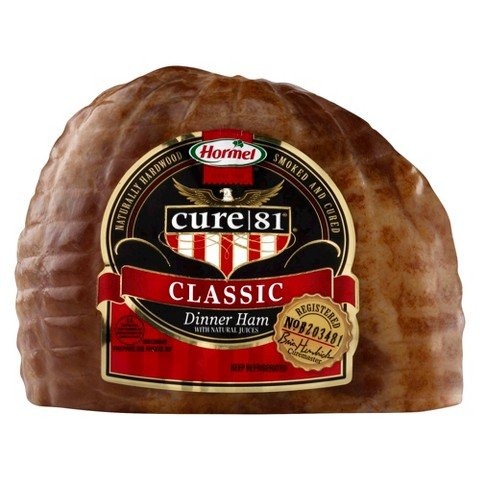
Item Name: Hormel Cure 81 Classic Dinner Ham
Value: nan
Unit: None

Price: 17.43